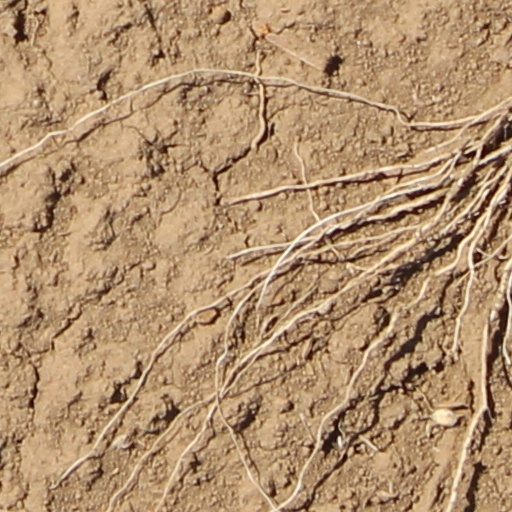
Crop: wheat